2010–11 Aston Villa F.C. season

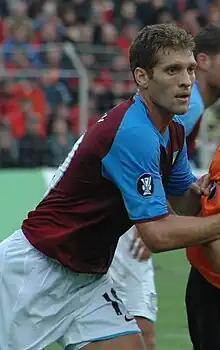
Stiliyan Petrov, the captain of Aston Villa for 2010–11.

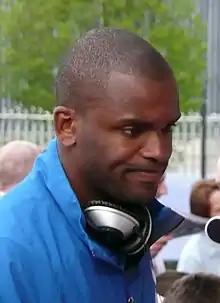
Darren Bent became Aston Villa's record signing after joining from Sunderland.

Villa's squad numbers for this season were announced on 12 August 2010. The only major changes from the previous year saw defender Stephen Warnock wearing the number 3 shirt which had last belonged to Wilfred Bouma, and Stephen Ireland take over Marlon Harewood's number 9.